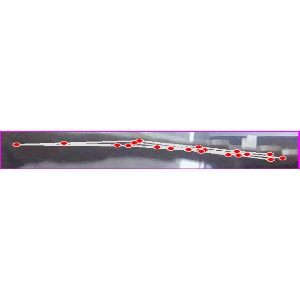
अक्षर: ज